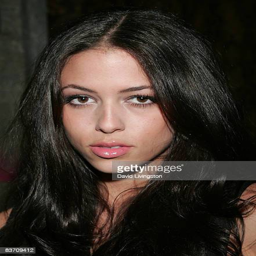
person attends person and event